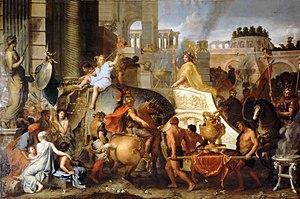
Alexandre le Grand ou Alexandre III, né le 21 juillet 356 av. J.-C. à Pella et mort le 11 juin 323 av. J.-C. à Babylone, est un roi de Macédoine et l'un des personnages les plus célèbres de l'Antiquité. Fils de Philippe II, élève d'Aristote et roi de Macédoine à partir de 336, il devient l'un des plus grands conquérants de l'histoire en prenant possession de l'immense empire perse et en s'avançant jusqu'aux rives de l'Indus.